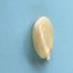
Maize quality: Good